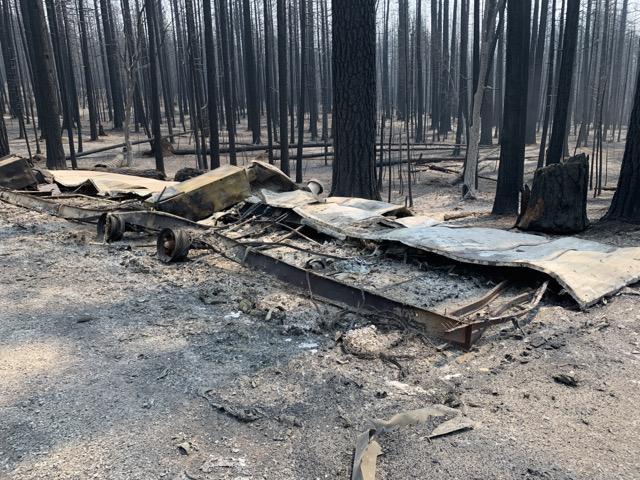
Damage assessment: destroyed